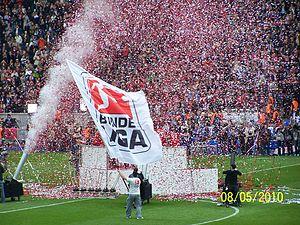
L'histoire du Bayern Munich commence en 1900. Le club accède à l'élite en 1965, deux ans après la création de la Bundesliga. À ce moment-là, le grand club munichois est le TSV Munich 1860 ce qui donne lieu à des derbys de haute qualité. Mais il se fait très vite remarquer et dépasse son rival, notamment en coupes d'Europe et en championnat.